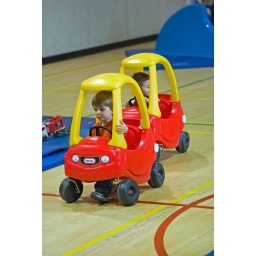
This other little boy kept following my son around in his car at kindergym.